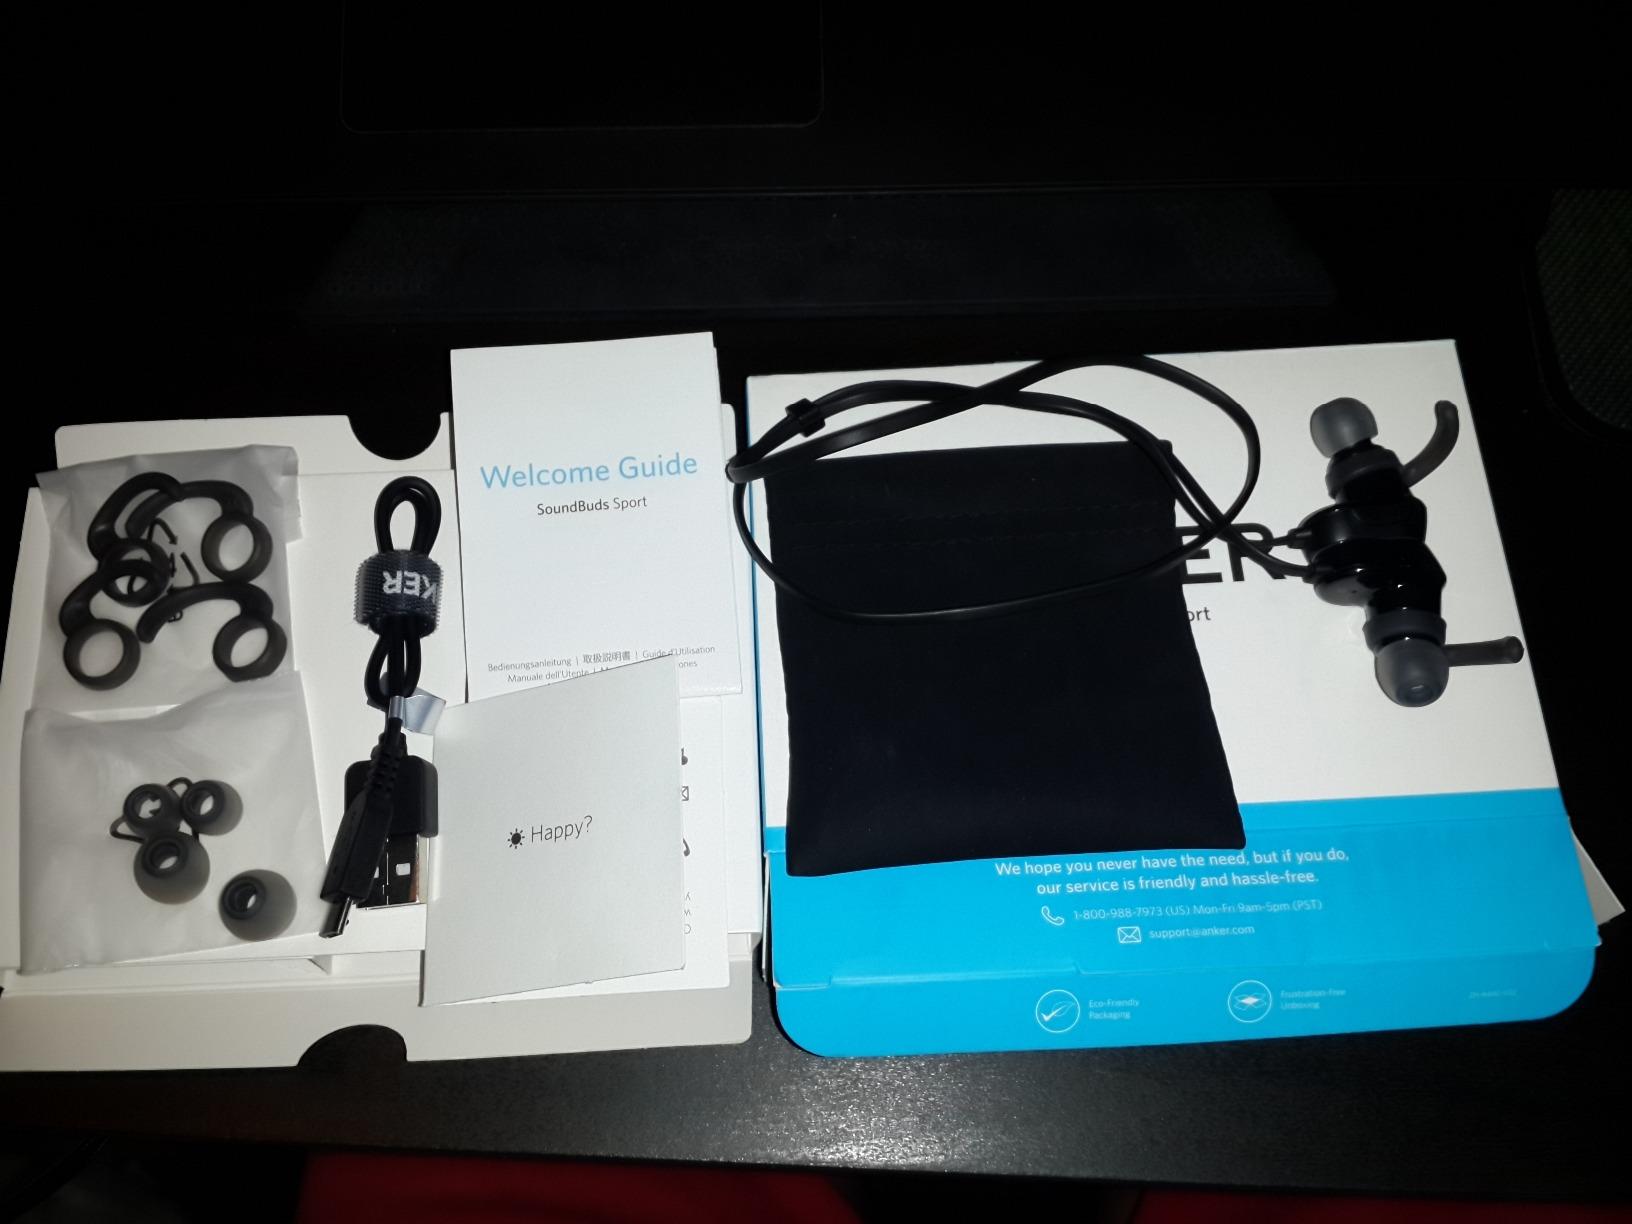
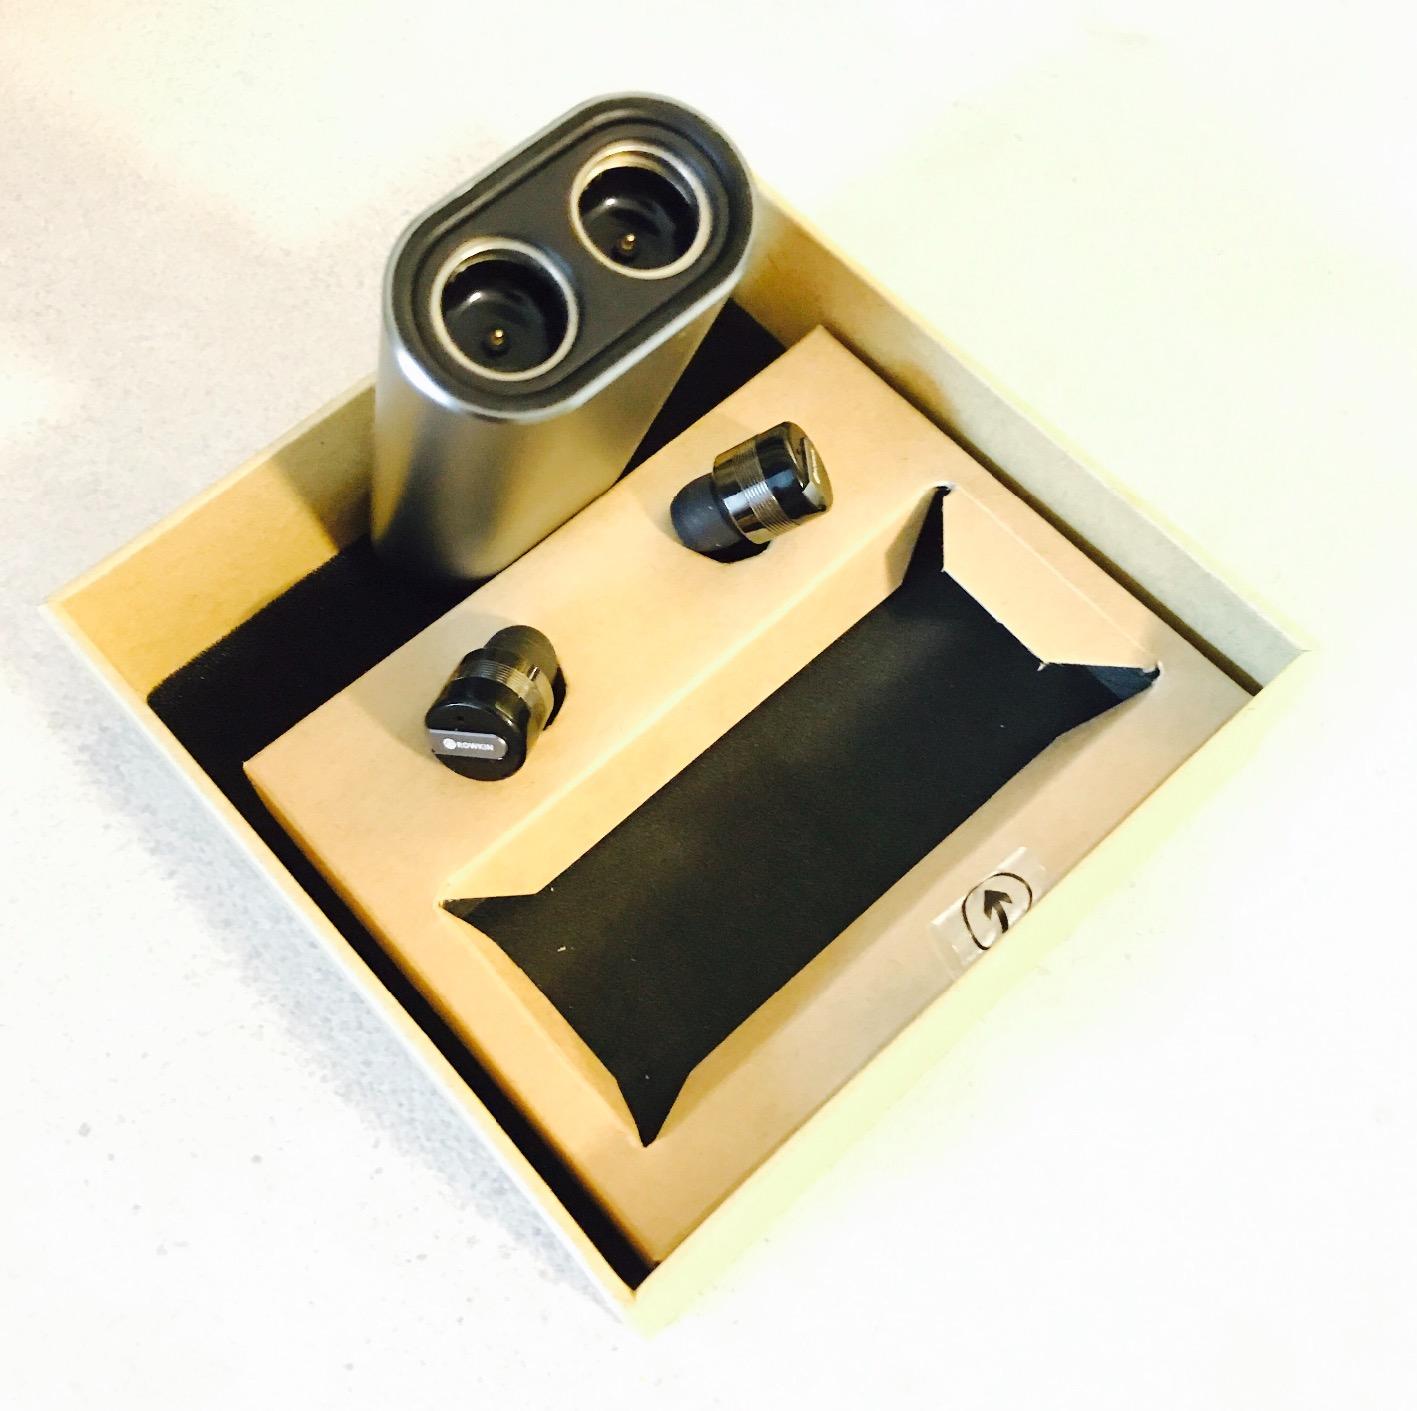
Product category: headphones
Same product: no